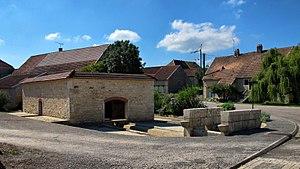
Le lavoir à impluvium
Chancey est une commune française, située dans le département de la Haute-Saône en région Bourgogne-Franche-Comté. Les habitants se nomment les Melons.